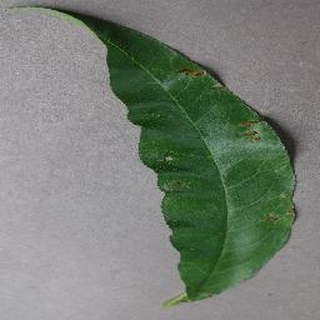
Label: peach_bacterial_spot